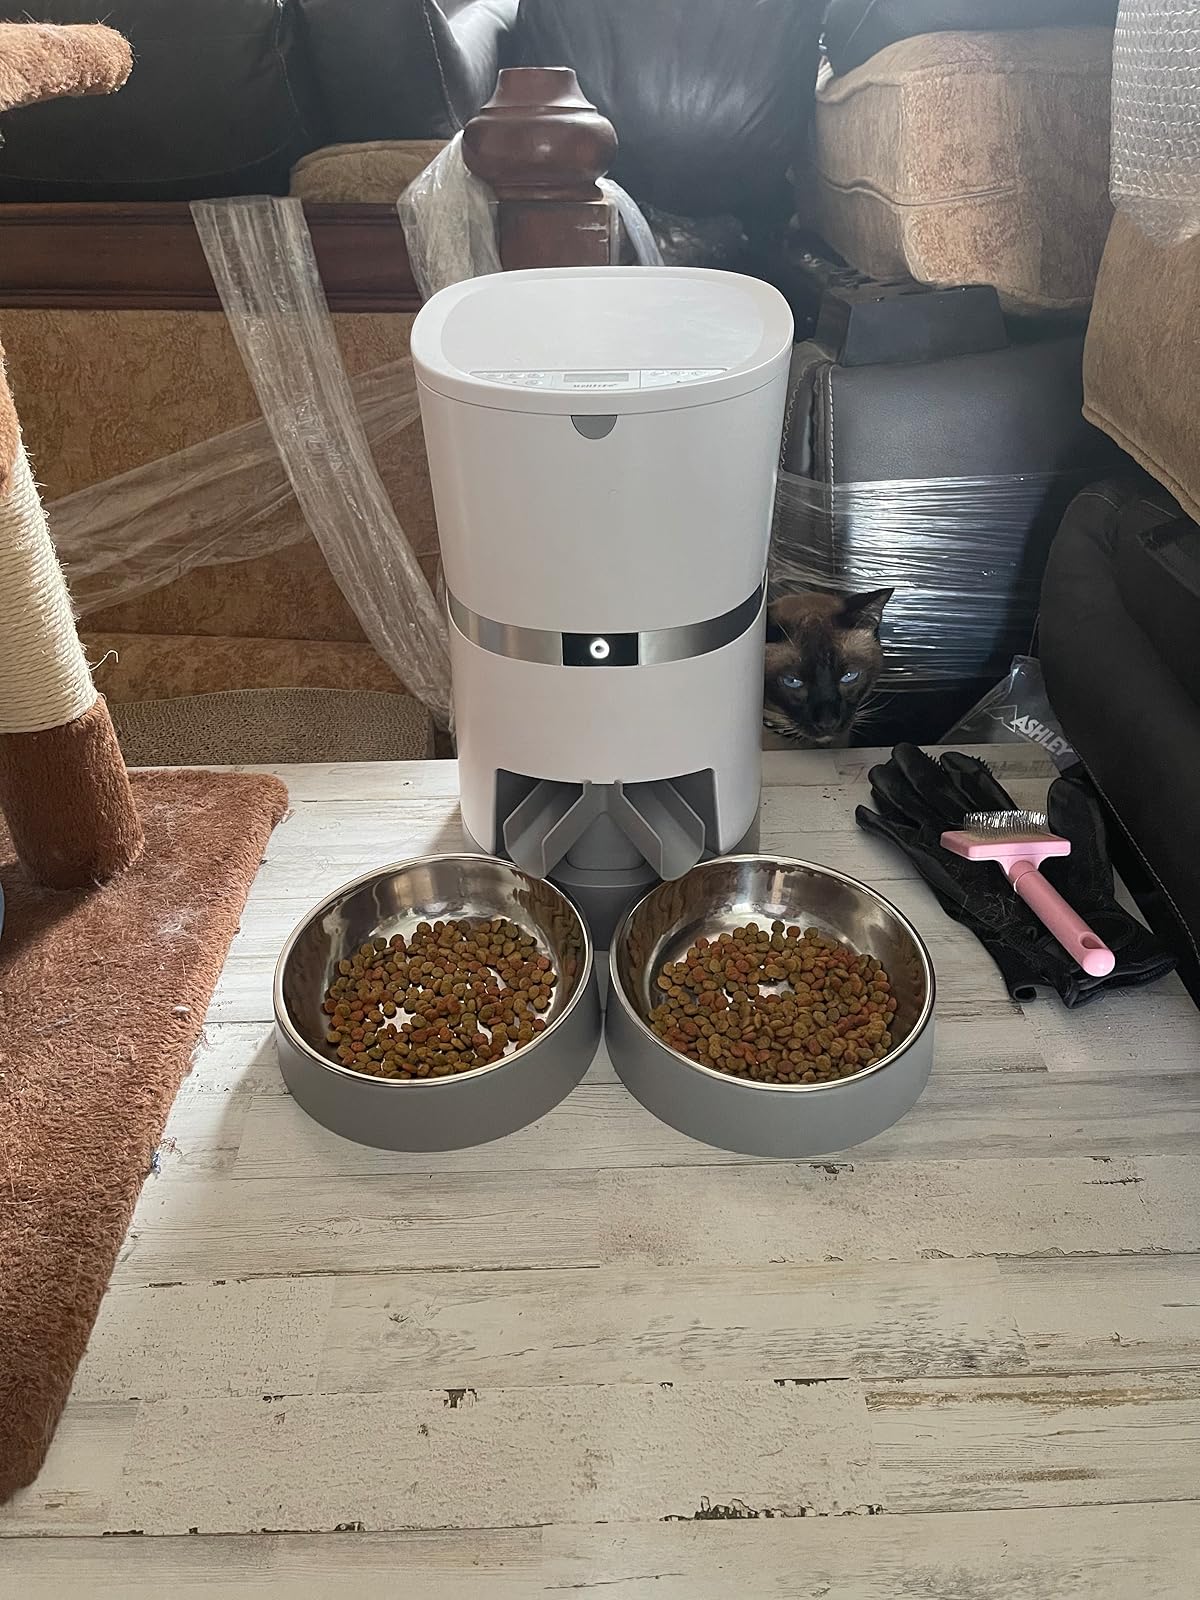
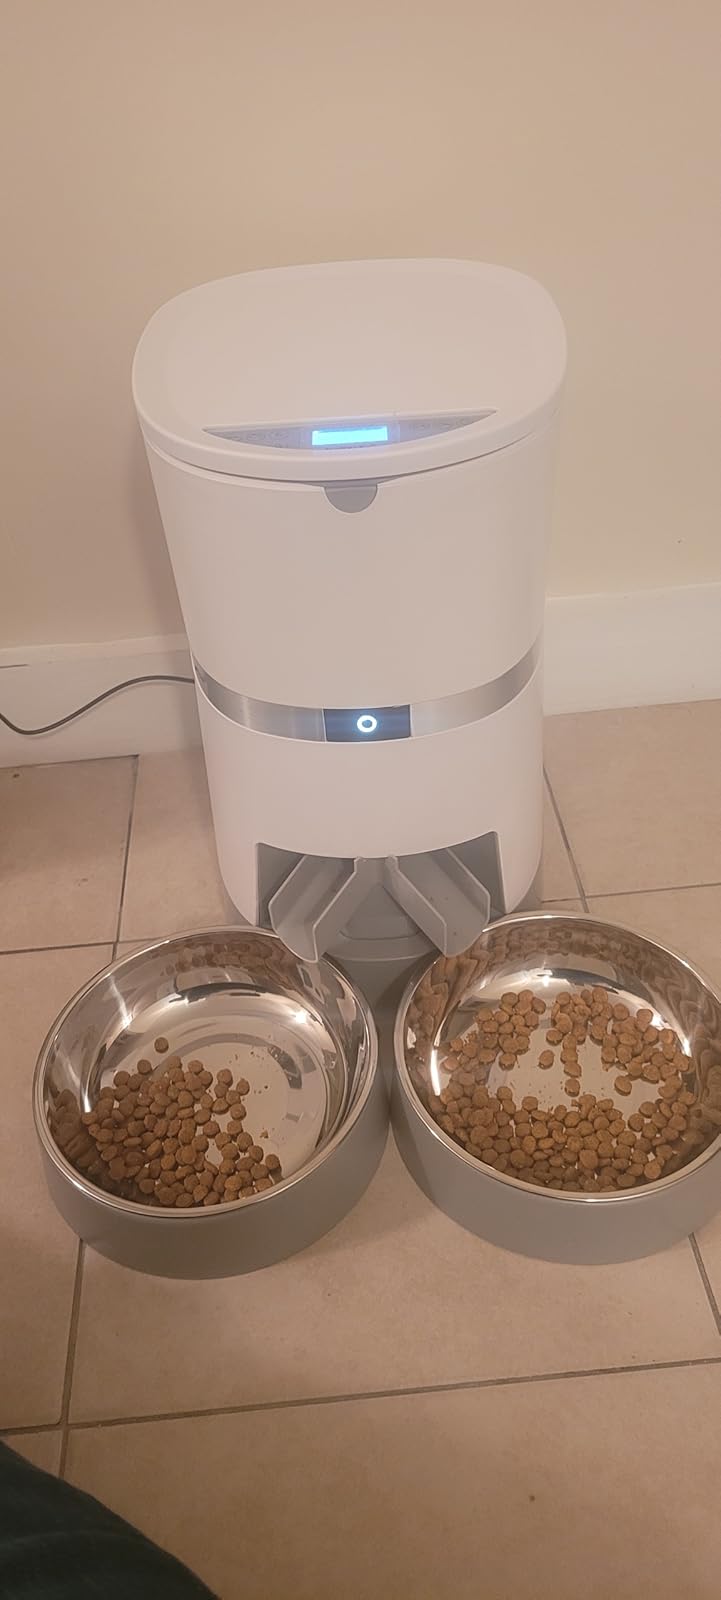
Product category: items_feeder
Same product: yes